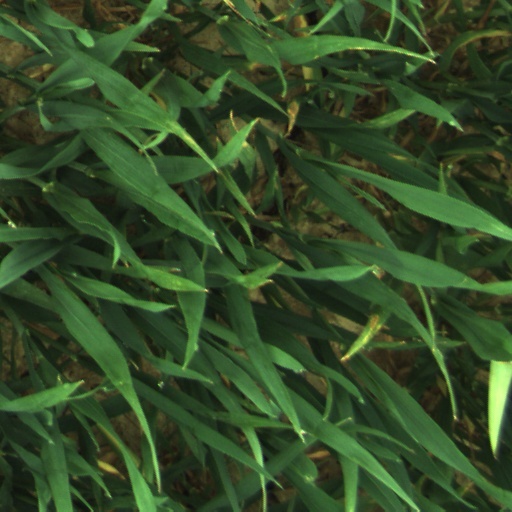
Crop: wheat